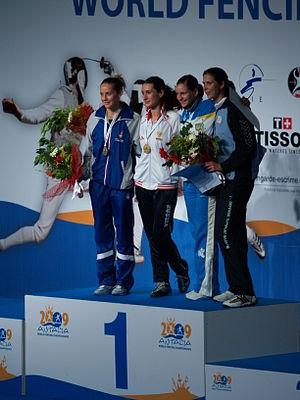
Sherraine Schalm, née Sherraine McKay le 21 juin 1975, est une escrimeuse canadienne pratiquant l'épée. Elle est l’escrimeuse la plus titrée du Canada.
Sonja Tol, née le 16 novembre 1972, est une escrimeuse néerlandaise pratiquant l'épée.